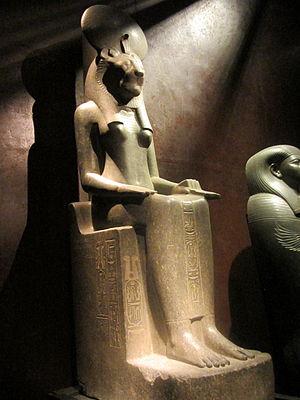
Ramsès IV est le troisième pharaon de la XXᵉ dynastie du Nouvel Empire de l'Égypte antique.